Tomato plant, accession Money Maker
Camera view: bottom (45 deg); turntable rotation: 270 degrees
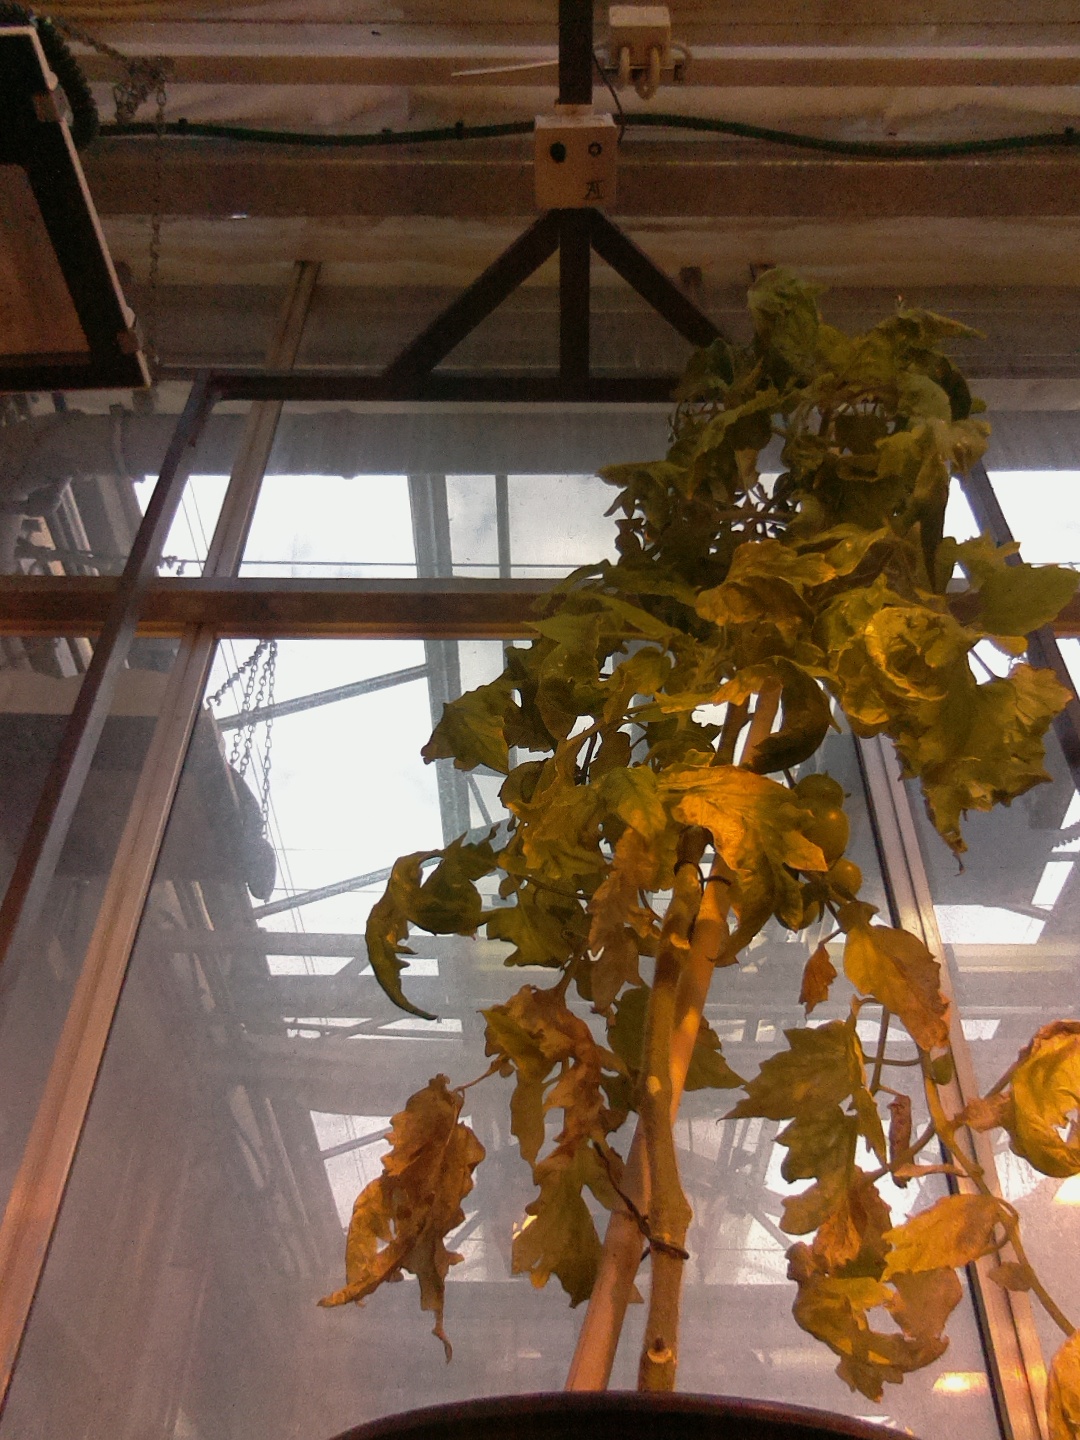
BBCH growth stage 79: 90% -100% of final fruit size